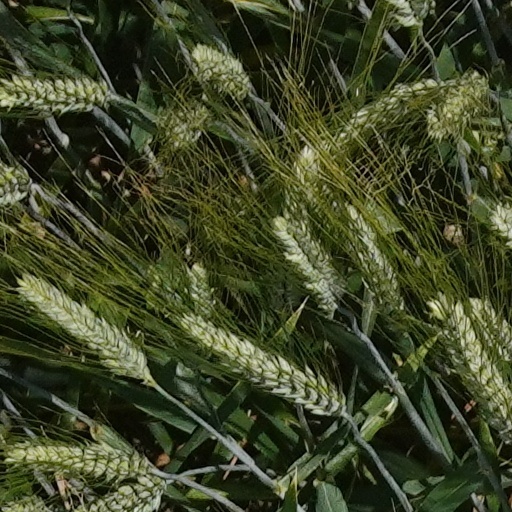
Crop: wheat